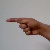
The image shows a hand gesture representing the letter 'G' in Indian Sign Language.